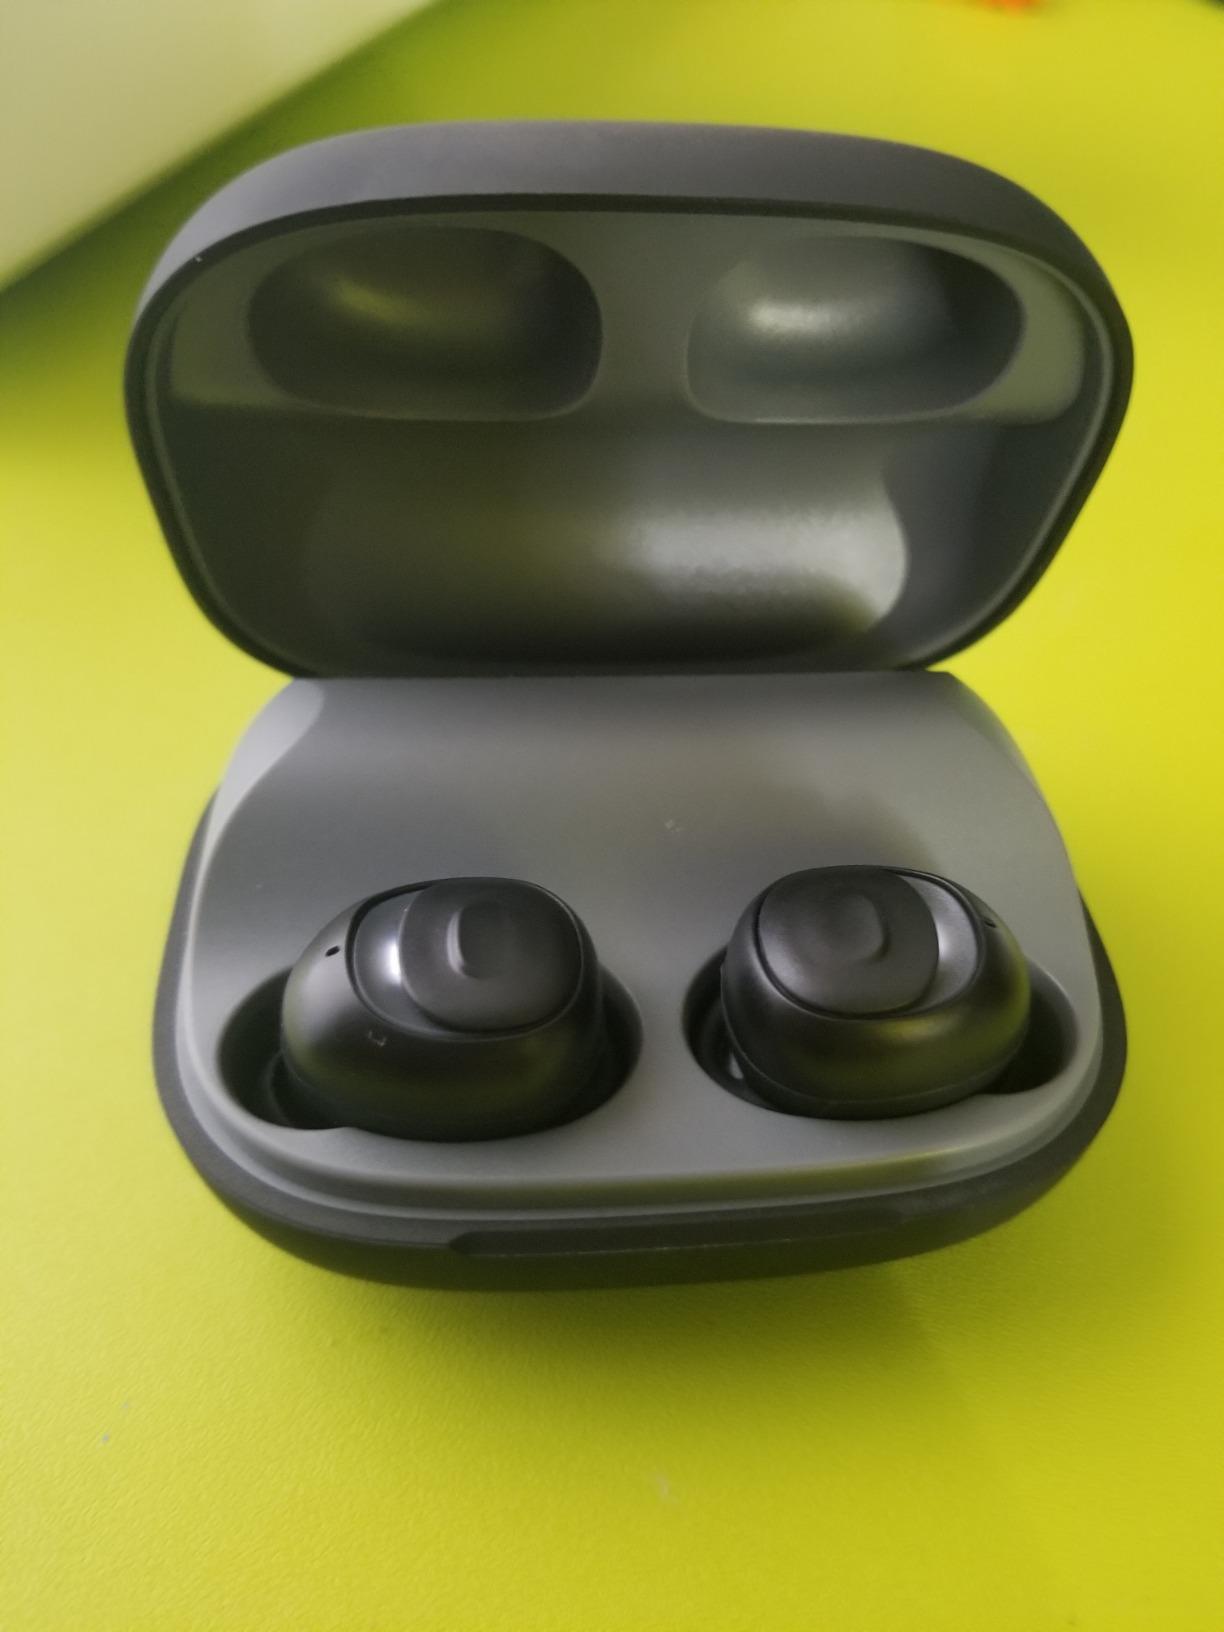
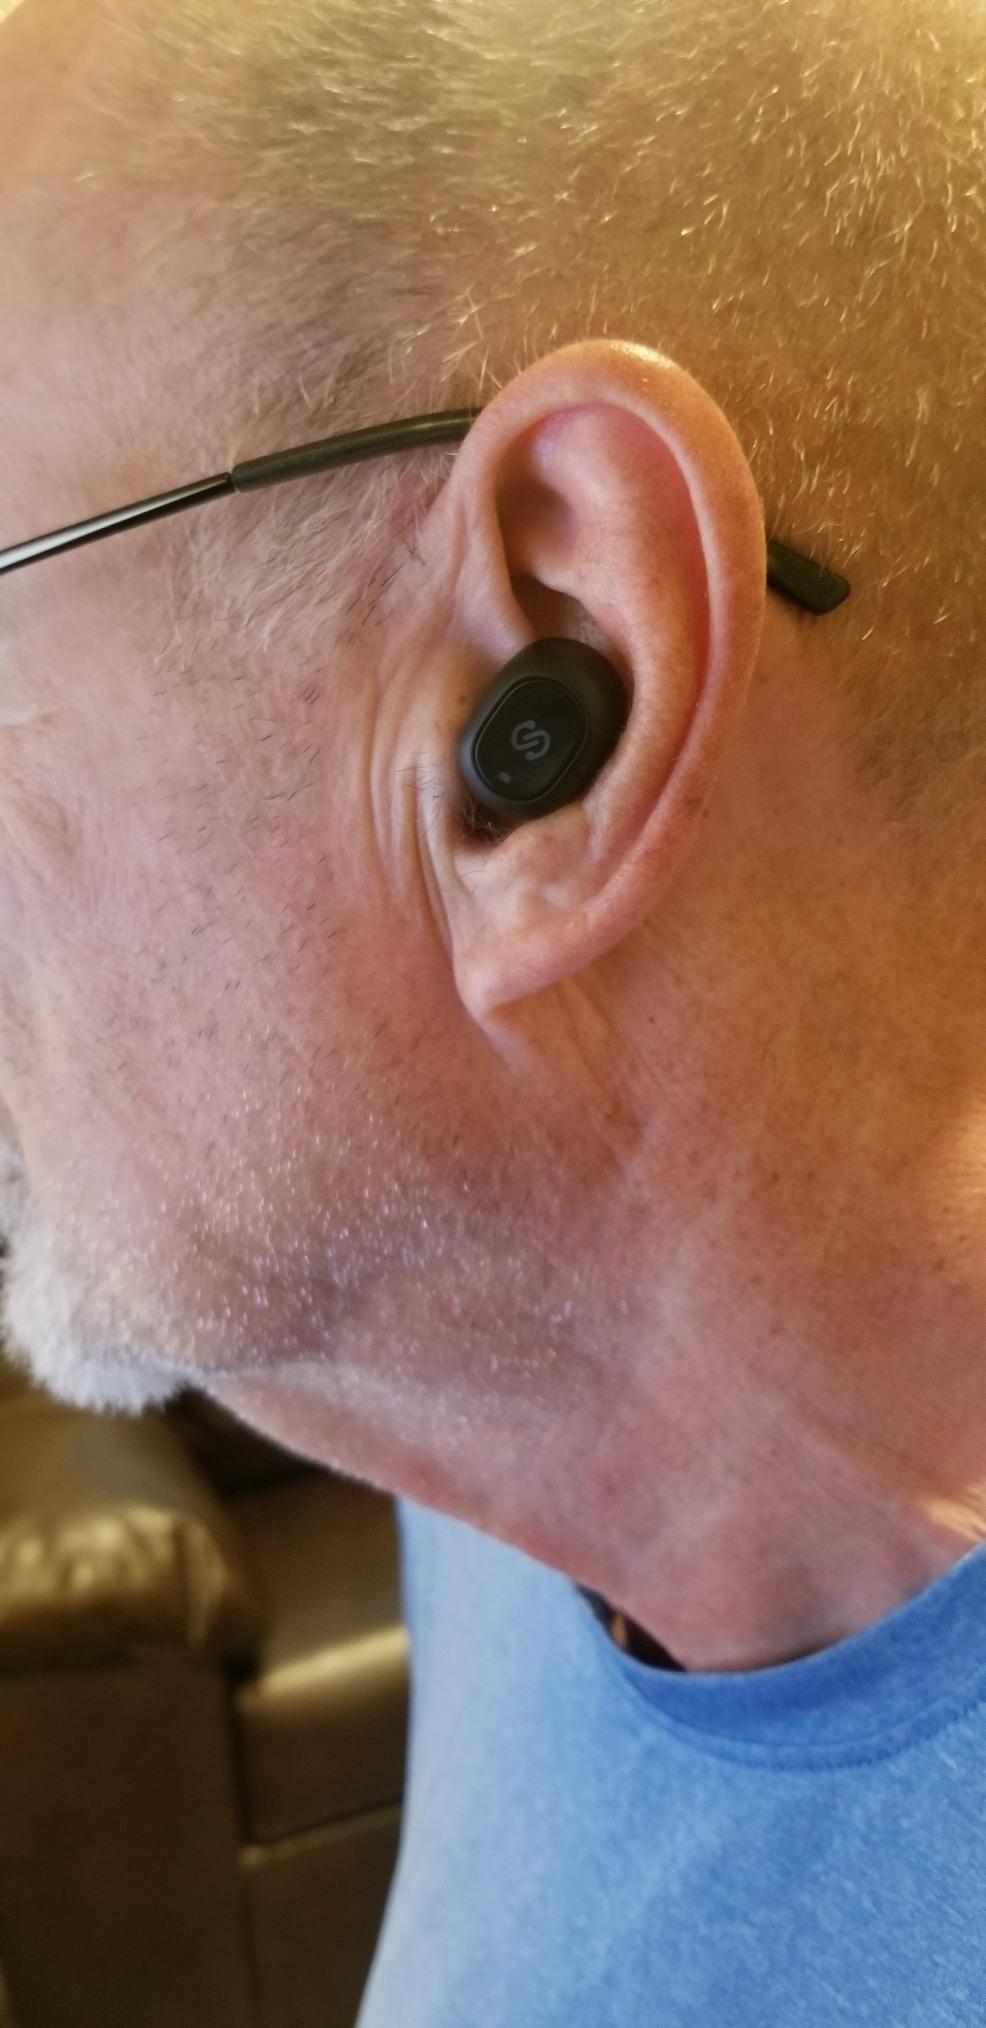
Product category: earbuds
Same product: no